Sloop-of-war

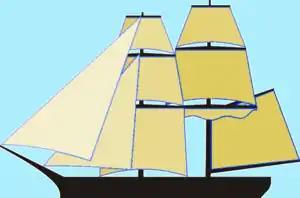
Configuration of typical brig-sloop

In the 1770s, the two-masted sloop re-appeared in a new guise as the "brig sloop", the successor to the former snow sloops. Brig sloops had two masts, while "ship sloops" continued to have three (since a brig is a two-masted, square-rigged vessel, and a ship is a square-rigger with three or more masts, though never more than three in that period).